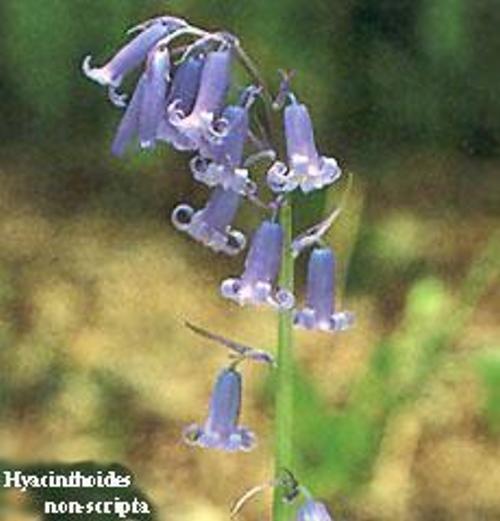
Flower: Bluebell